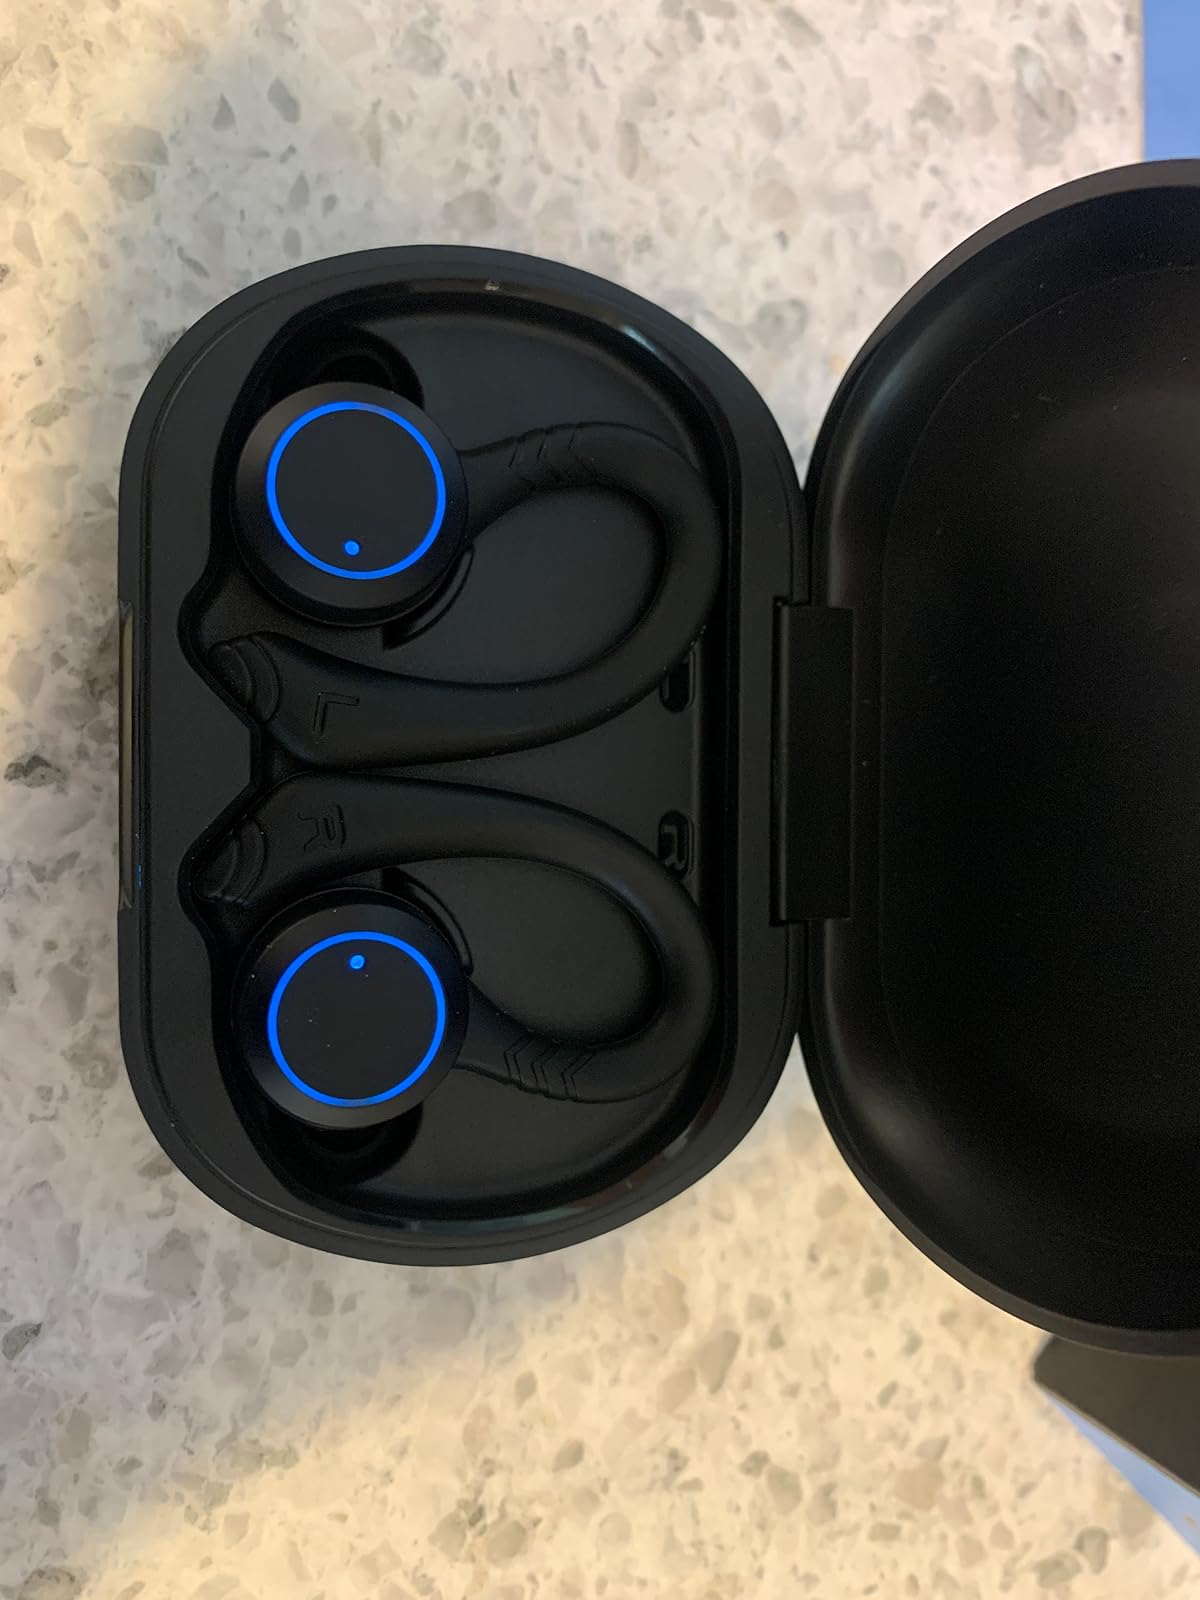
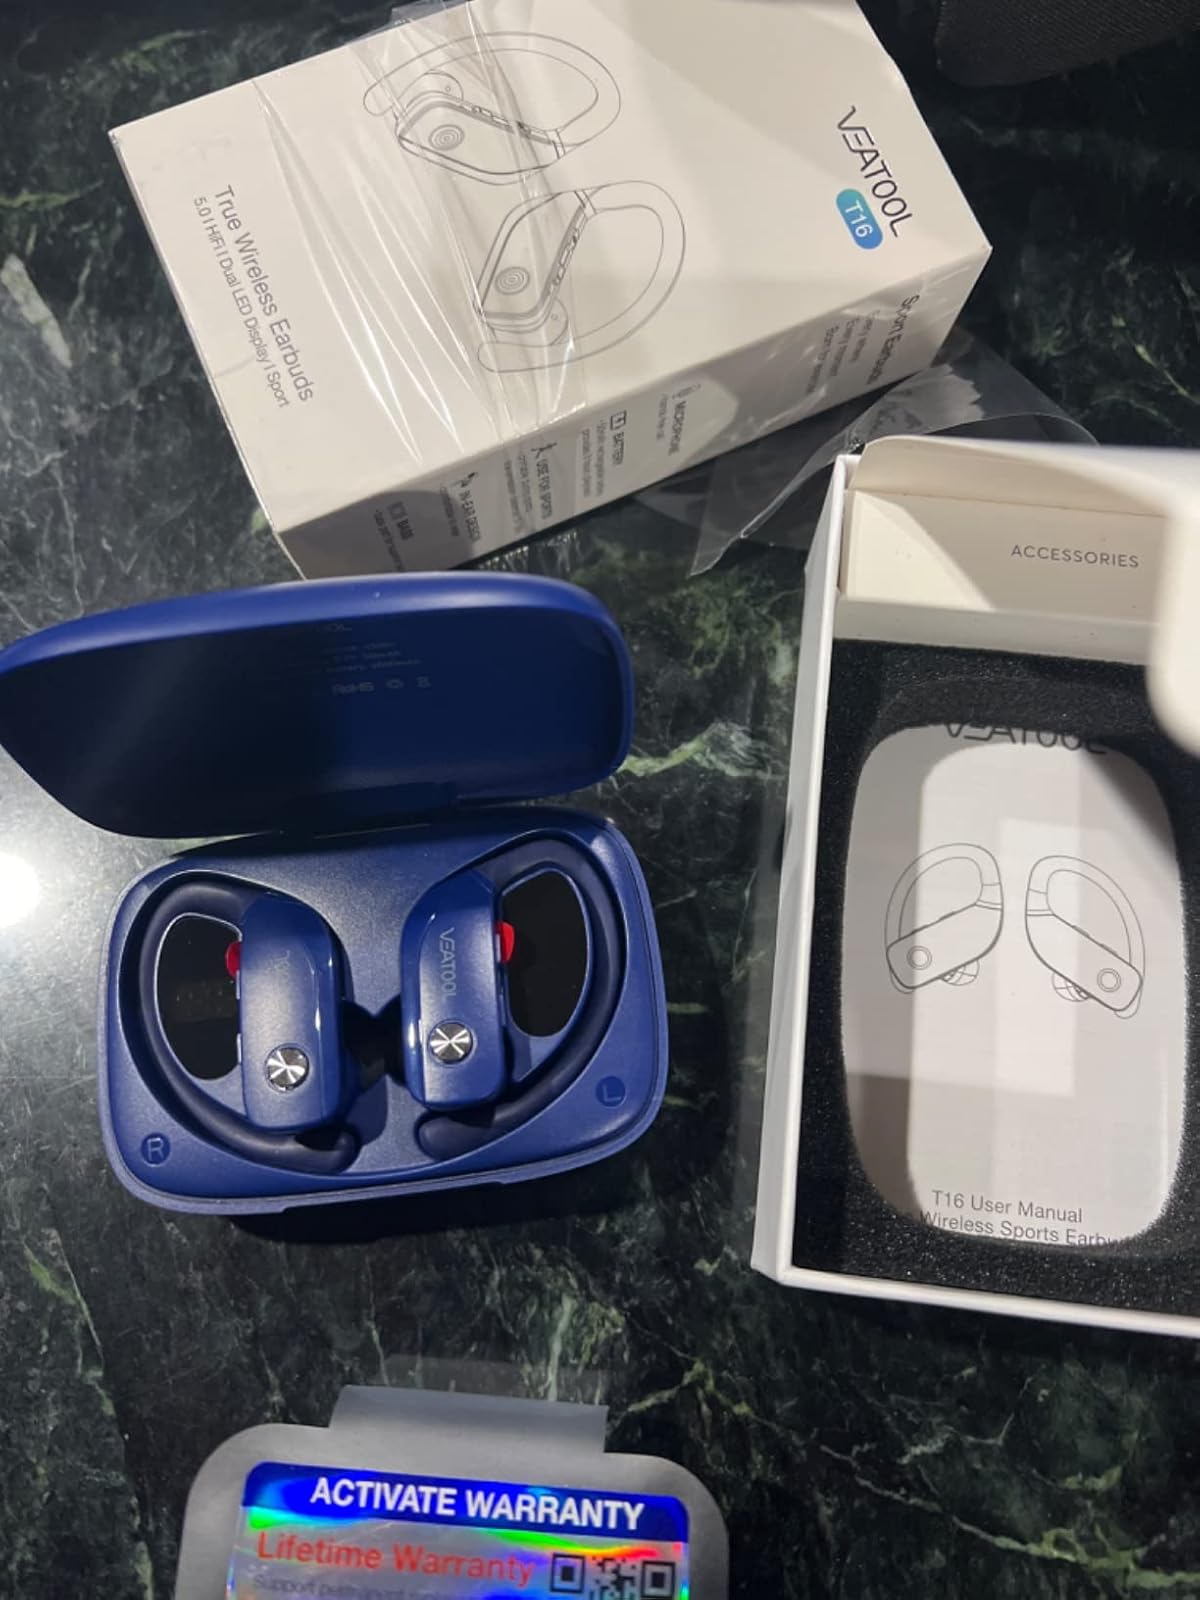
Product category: earbuds
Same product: no